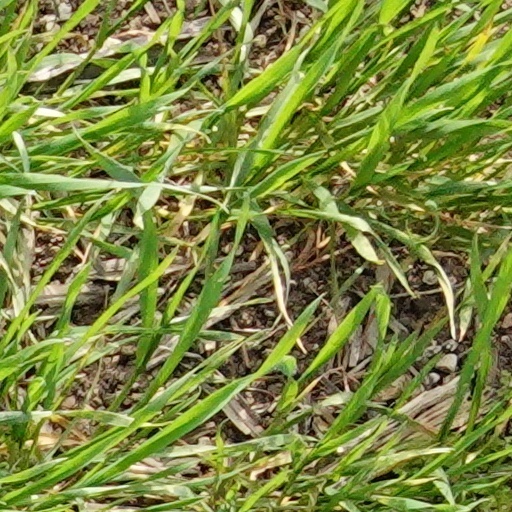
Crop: wheat